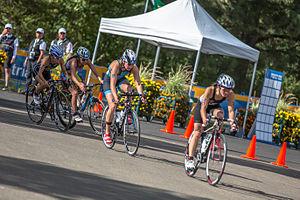
Katie Zaferes née Hursey le 9 juin 1989 à Hampstead dans le Maryland aux États-Unis est une triathlète professionnelle américaine. Multiple vainqueur d'étape sur les séries mondiales de triathlon.